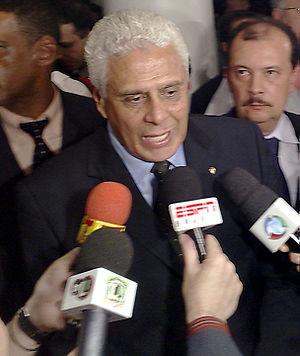
Carlos Roberto de Oliveira, surnommé Roberto Dinamite, est un footballeur brésilien né le 13 avril 1954 à Duque de Caxias. Il jouait au poste d’attaquant, principalement avec Vasco de Gama et l'équipe du Brésil.